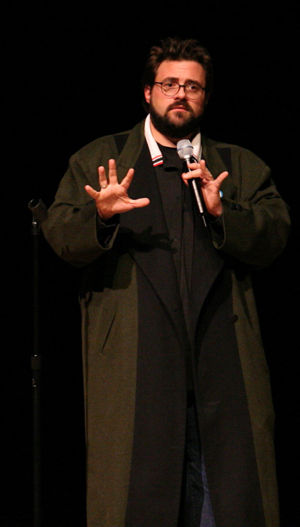
Kevin Smith
Kevin Patrick Smith
Kevin Patrick Smith er en amerikansk manuskriptforfatter, filminstruktør, filmproducer, tegneserieforfatter, komiker, skuespiller, og skaberen af View Askew Productions.